Tahlia Randall

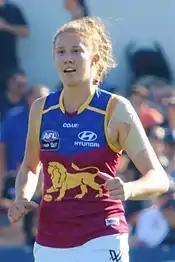
Randall playing for Brisbane in 2017

Randall was drafted by with its second selection and fifteenth overall in the 2016 AFL Women's draft. Randall made her AFL Women's debut in the Lions' inaugural match against at Casey Fields in round 1 of the 2017 season. She went on to play seven games in her debut season, playing predominantly as a key defender, missing only the round 4 win over due to a shoulder injury. Randall played in the six-point 2017 AFL Women's Grand Final loss to . Brisbane signed Randall for the 2018 season during the trading and signing period in May 2017.